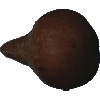
Label: pear_kaiser